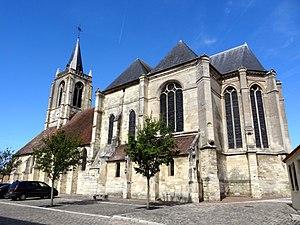
Église Saint-Denis de Remy - voir titre.
L'église Saint-Denis est une église catholique paroissiale située à Remy, dans l'Oise, en France. C'est un vaste édifice de style gothique flamboyant et Renaissance, qui se substitue à un édifice plus ancien du début du XIIIᵉ siècle, dont certains éléments subsistent, notamment les murs d'extrémité de l'ancien transept. Assez marquant pour le paysage est le clocher-porche du XVIᵉ siècle haut de 35 m, dont les principaux éléments stylistiques, réseaux des baies de l'étage de beffroi, balustrade et flèche, sont des aménagements des années 1861 / 1873. Il y a, surtout à l'extérieur, une nette séparation entre nef des fidèles et chœur liturgique. Les murs gouttereaux des bas-côtés, un peu rustiques et de faible hauteur, sont en fort contraste avec l'élégance et la hauteur des parties orientales, et le raffinement de son décor Renaissance. À l'intérieur, le style flamboyant prévaut, et les différences entre nef et chœur sont moindres. Ils sont surtout de la même hauteur et de la même largeur. Cependant, les voûtes de la nef et de son bas-côté sud datent seulement du XIXᵉ siècle, et sont dénuées d'intérêt artistique.
Remy est une commune française située dans le département de l'Oise en région Hauts-de-France.